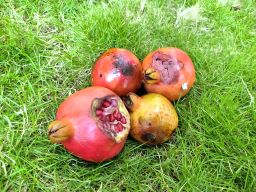
Fruit: Pomegranate
Quality: Bad